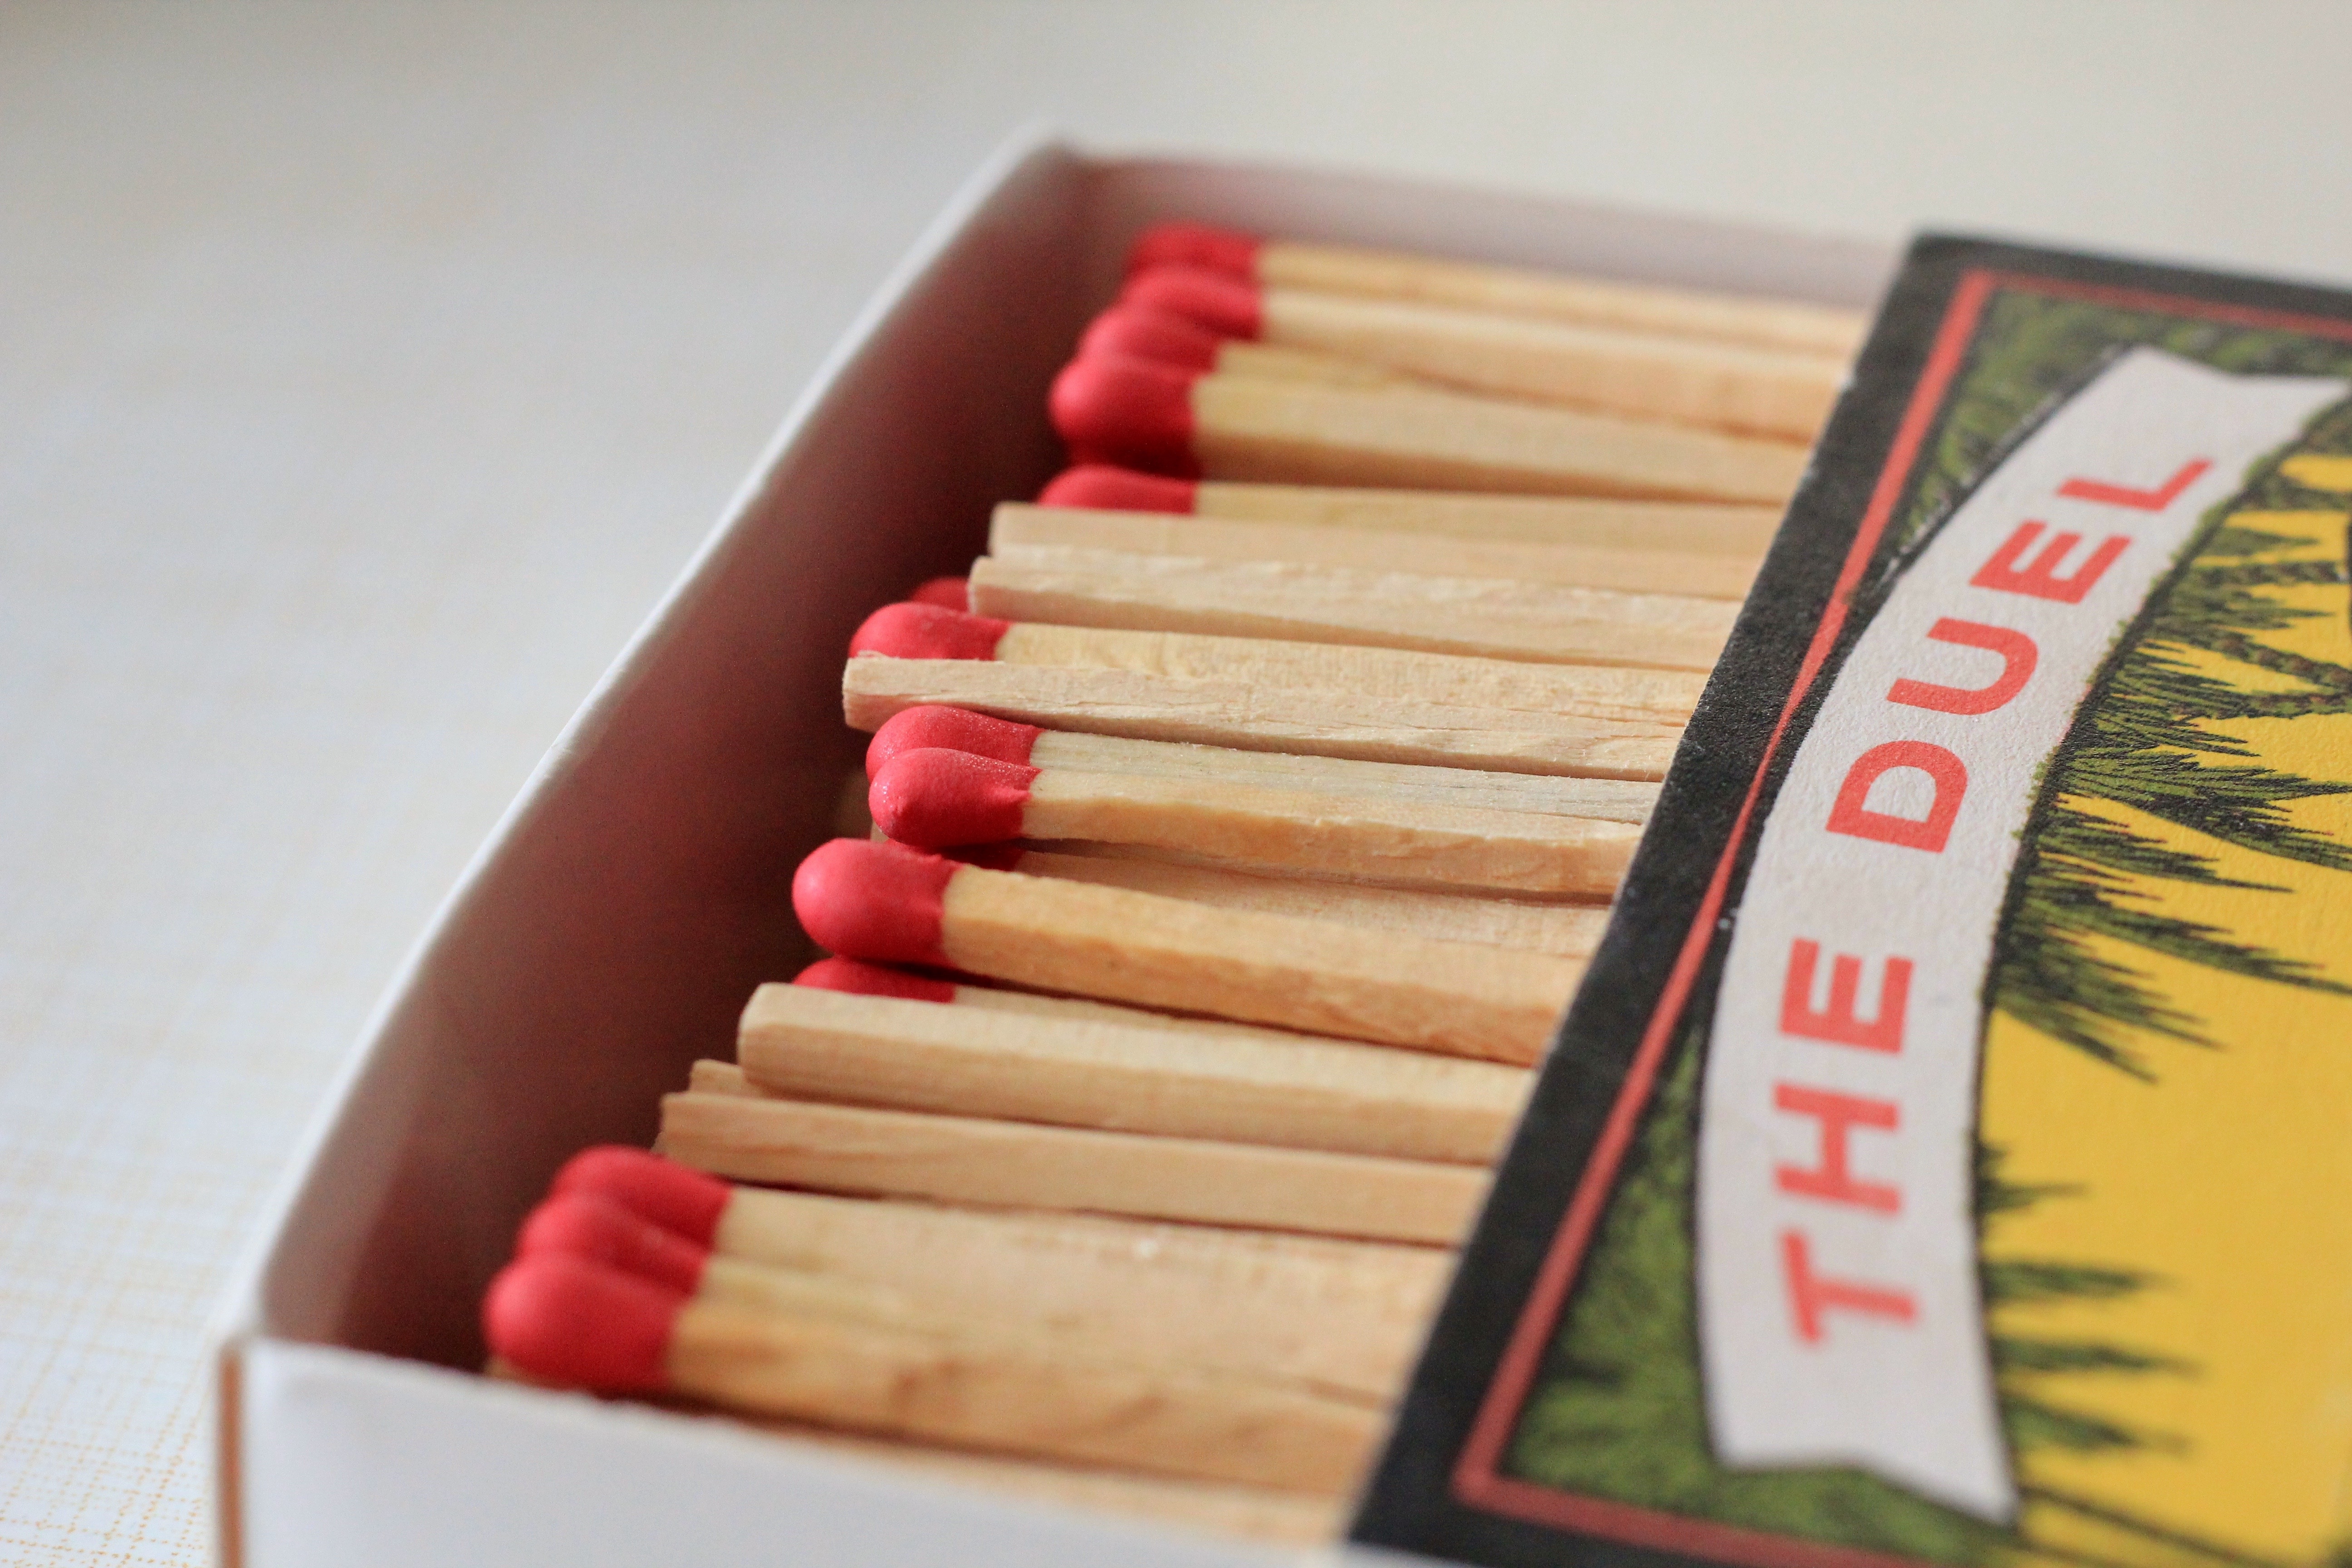
pencil, wood, kindle, fire, match, matchbox, sticks, matches, match head